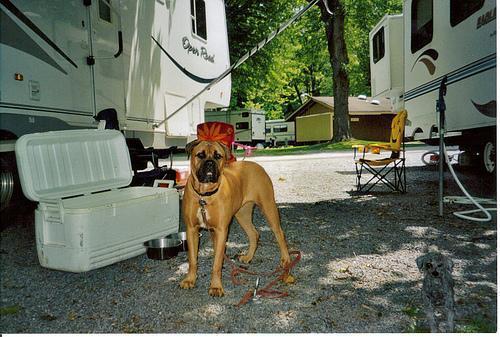
bull_mastiff